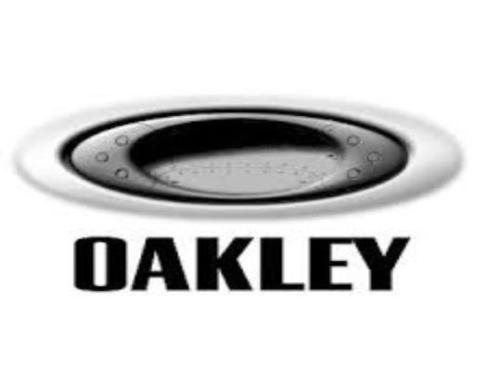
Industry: Sports